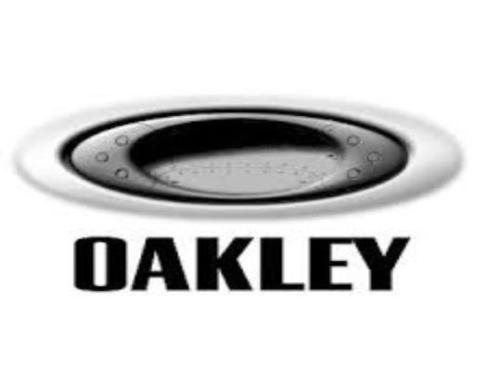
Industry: Sports